Emily Blackwell

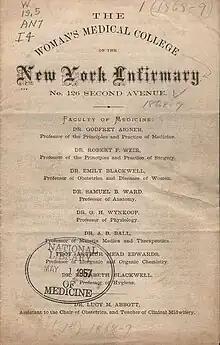
The Woman's Medical College of the New York Infirmary [announcement, 1868–69

In 1857, Blackwell, along with her sister Elizabeth and Marie Zakrzewska, established the New York Infirmary for Indigent Women and Children. Also Emily raised $50,000 to start a medical school in 1859. And in 1860 the infirmary began to train women as assistant physicians. From the beginning, Emily Blackwell took responsibility for the management of the infirmary and for the raising of funds. For the next forty years, she managed the infirmary, overseeing surgery, nursing, and bookkeeping. Blackwell traveled to Albany to convince the legislature to provide the hospital with funds that would ensure long-term financial stability. She transformed an institution housed in a rented 16-room house into a full-fledged hospital. In 1871 the New York County Medical Society accepted Emily as a member. By 1874, the infirmary served over 7,000 patients annually. Emily Blackwell is largely responsible for the long term survival of the New York Infirmary for Indigent Women and Children. With Blackwell's assistance, the infirmary was able to provide medical care to underserved women and children in the community.